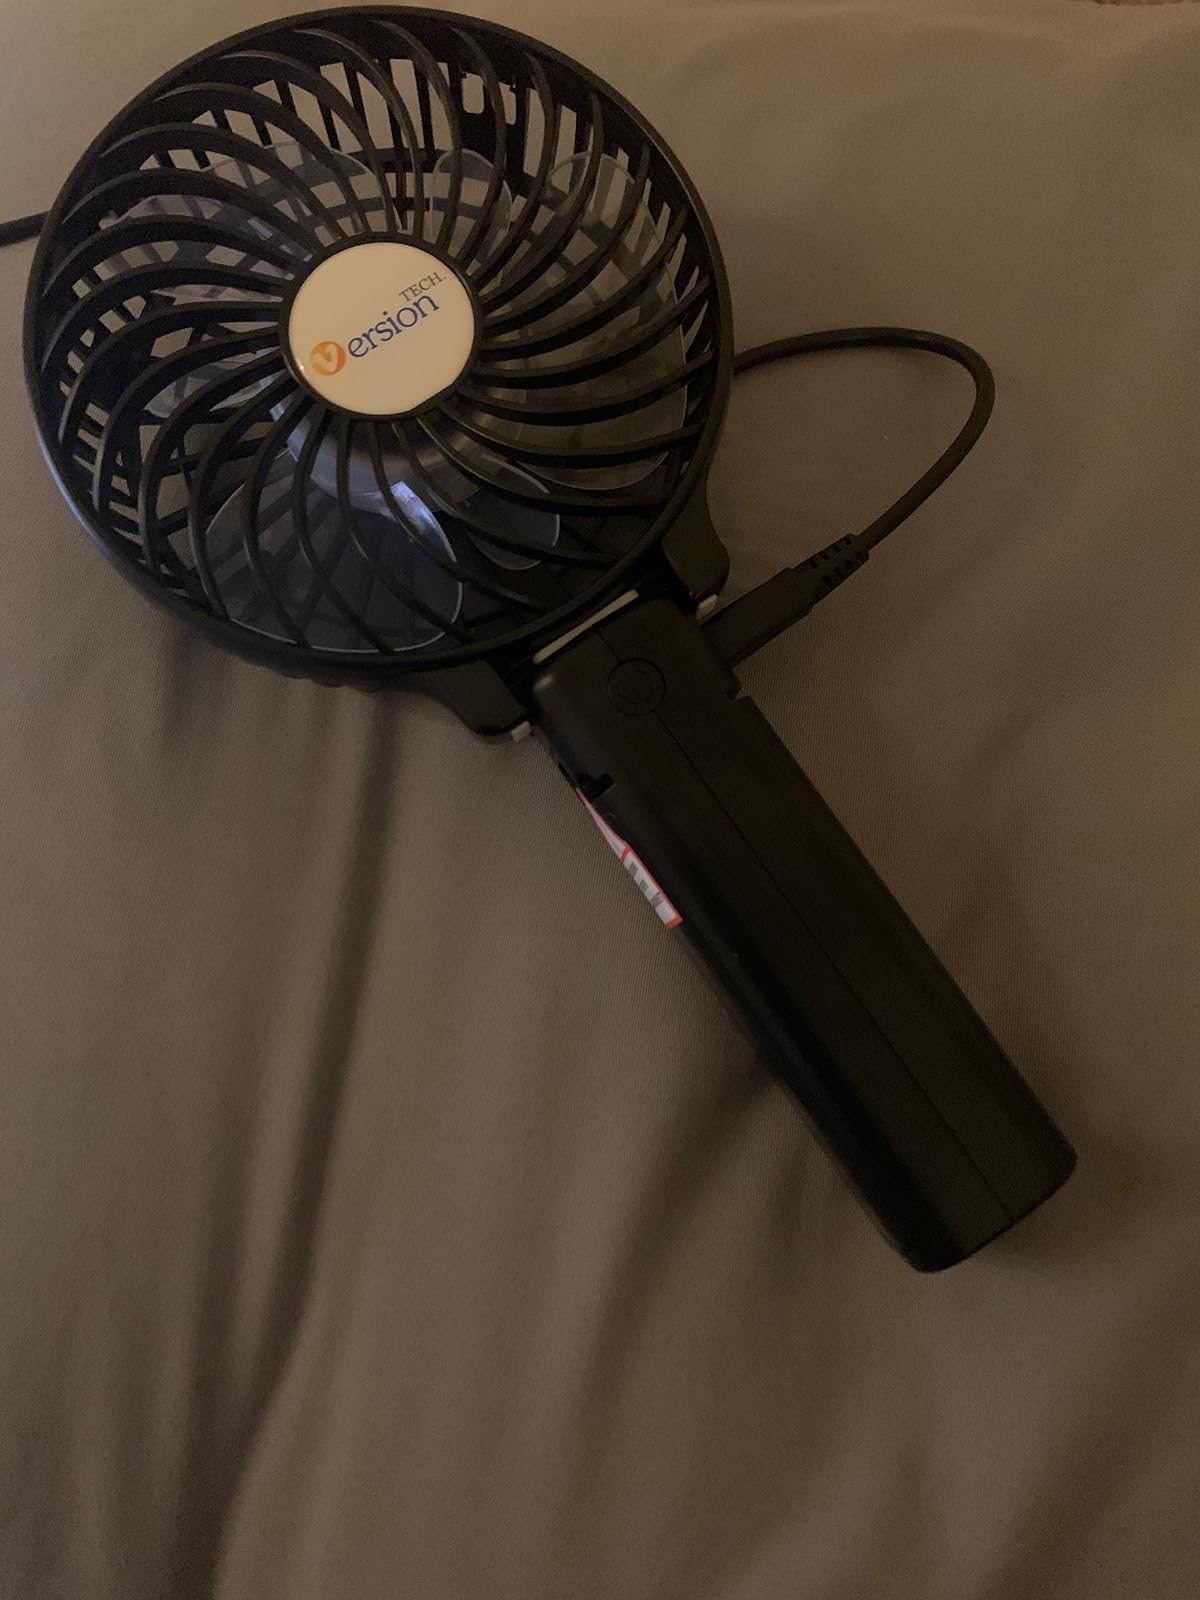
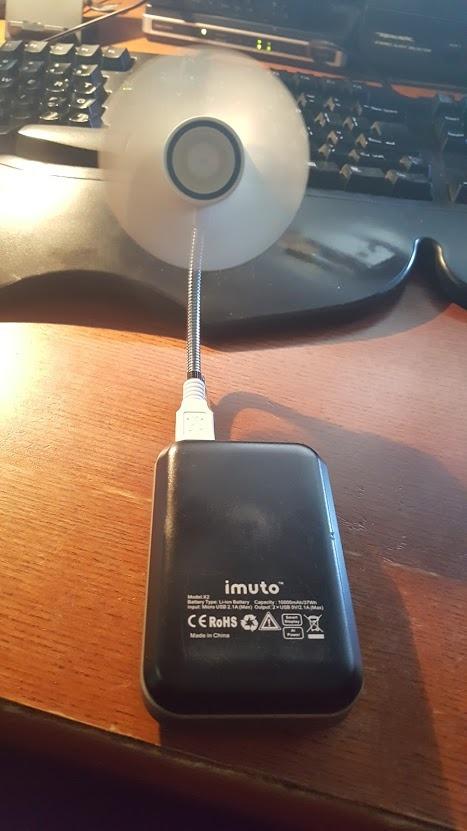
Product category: fan
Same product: no